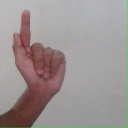
अक्षर: ळ